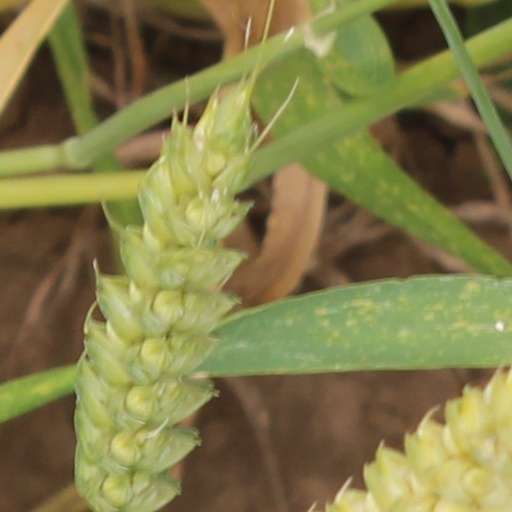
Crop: wheat